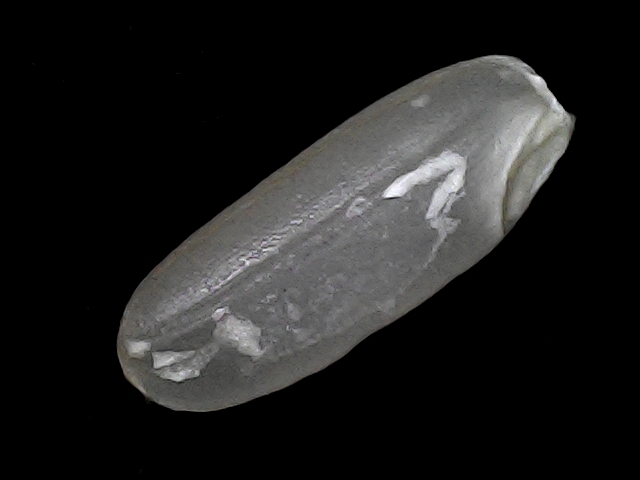
Rice variety: BD30